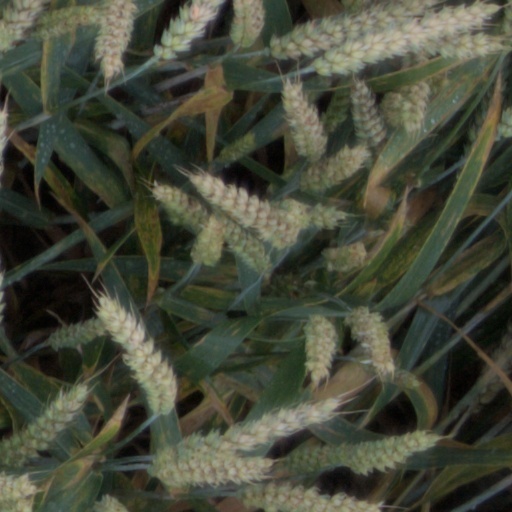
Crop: wheat